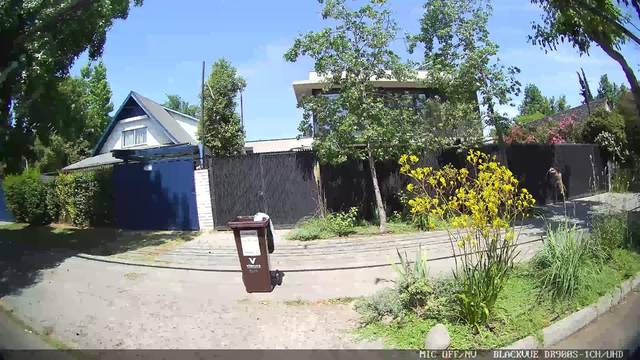
Region: Chile
Coordinates: -33.388, -70.584